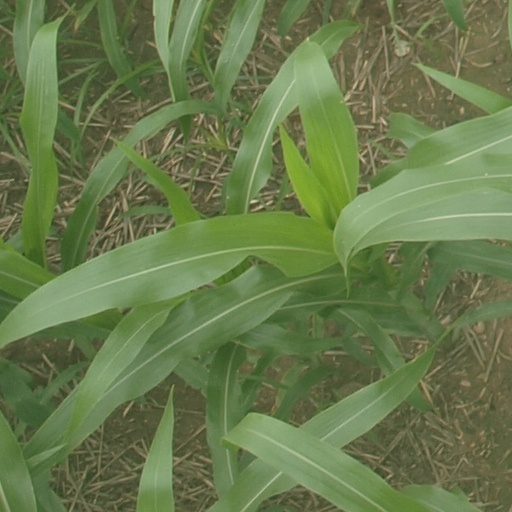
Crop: maize; corn